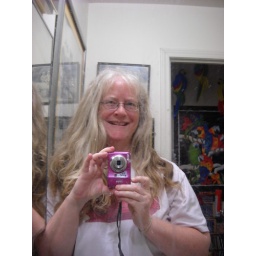
me in mirror (with my second Nikon Coolpix, which I eventually dropped on the bathroom floor at work)